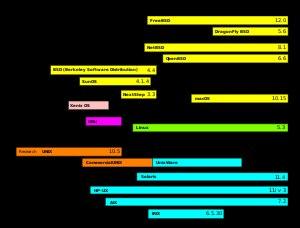
Un système d’exploitation de type Unix est un système d’exploitation qui se comporte d’une façon semblable à un système Unix, bien que n’étant pas nécessairement conforme ou certifié par une quelconque version de la Single UNIX specification. Le terme peut regrouper les systèmes d’exploitations libres ou open source inspirés par Unix des laboratoires Bell ou conçu pour imiter ses fonctionnalités.